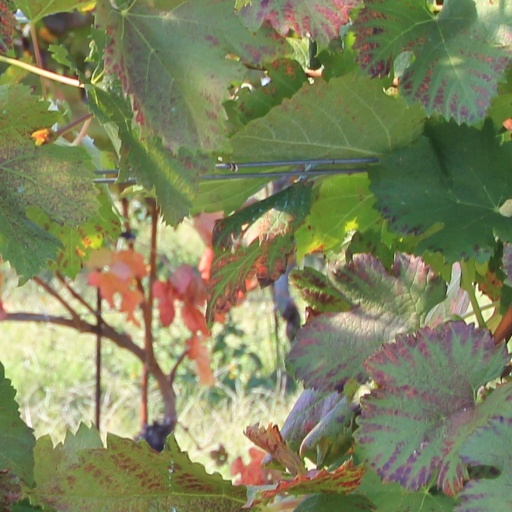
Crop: grape